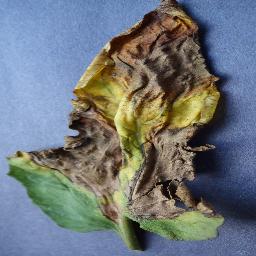
Label: Tomato___Late_blight